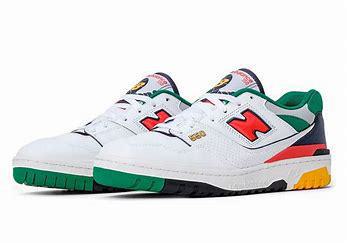
Brand: New
Model: Balance 550